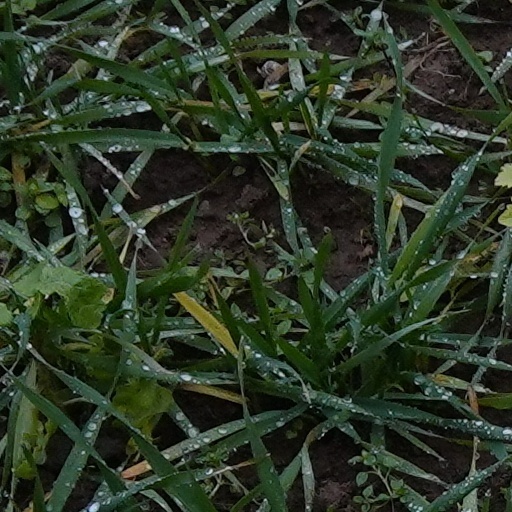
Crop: wheat